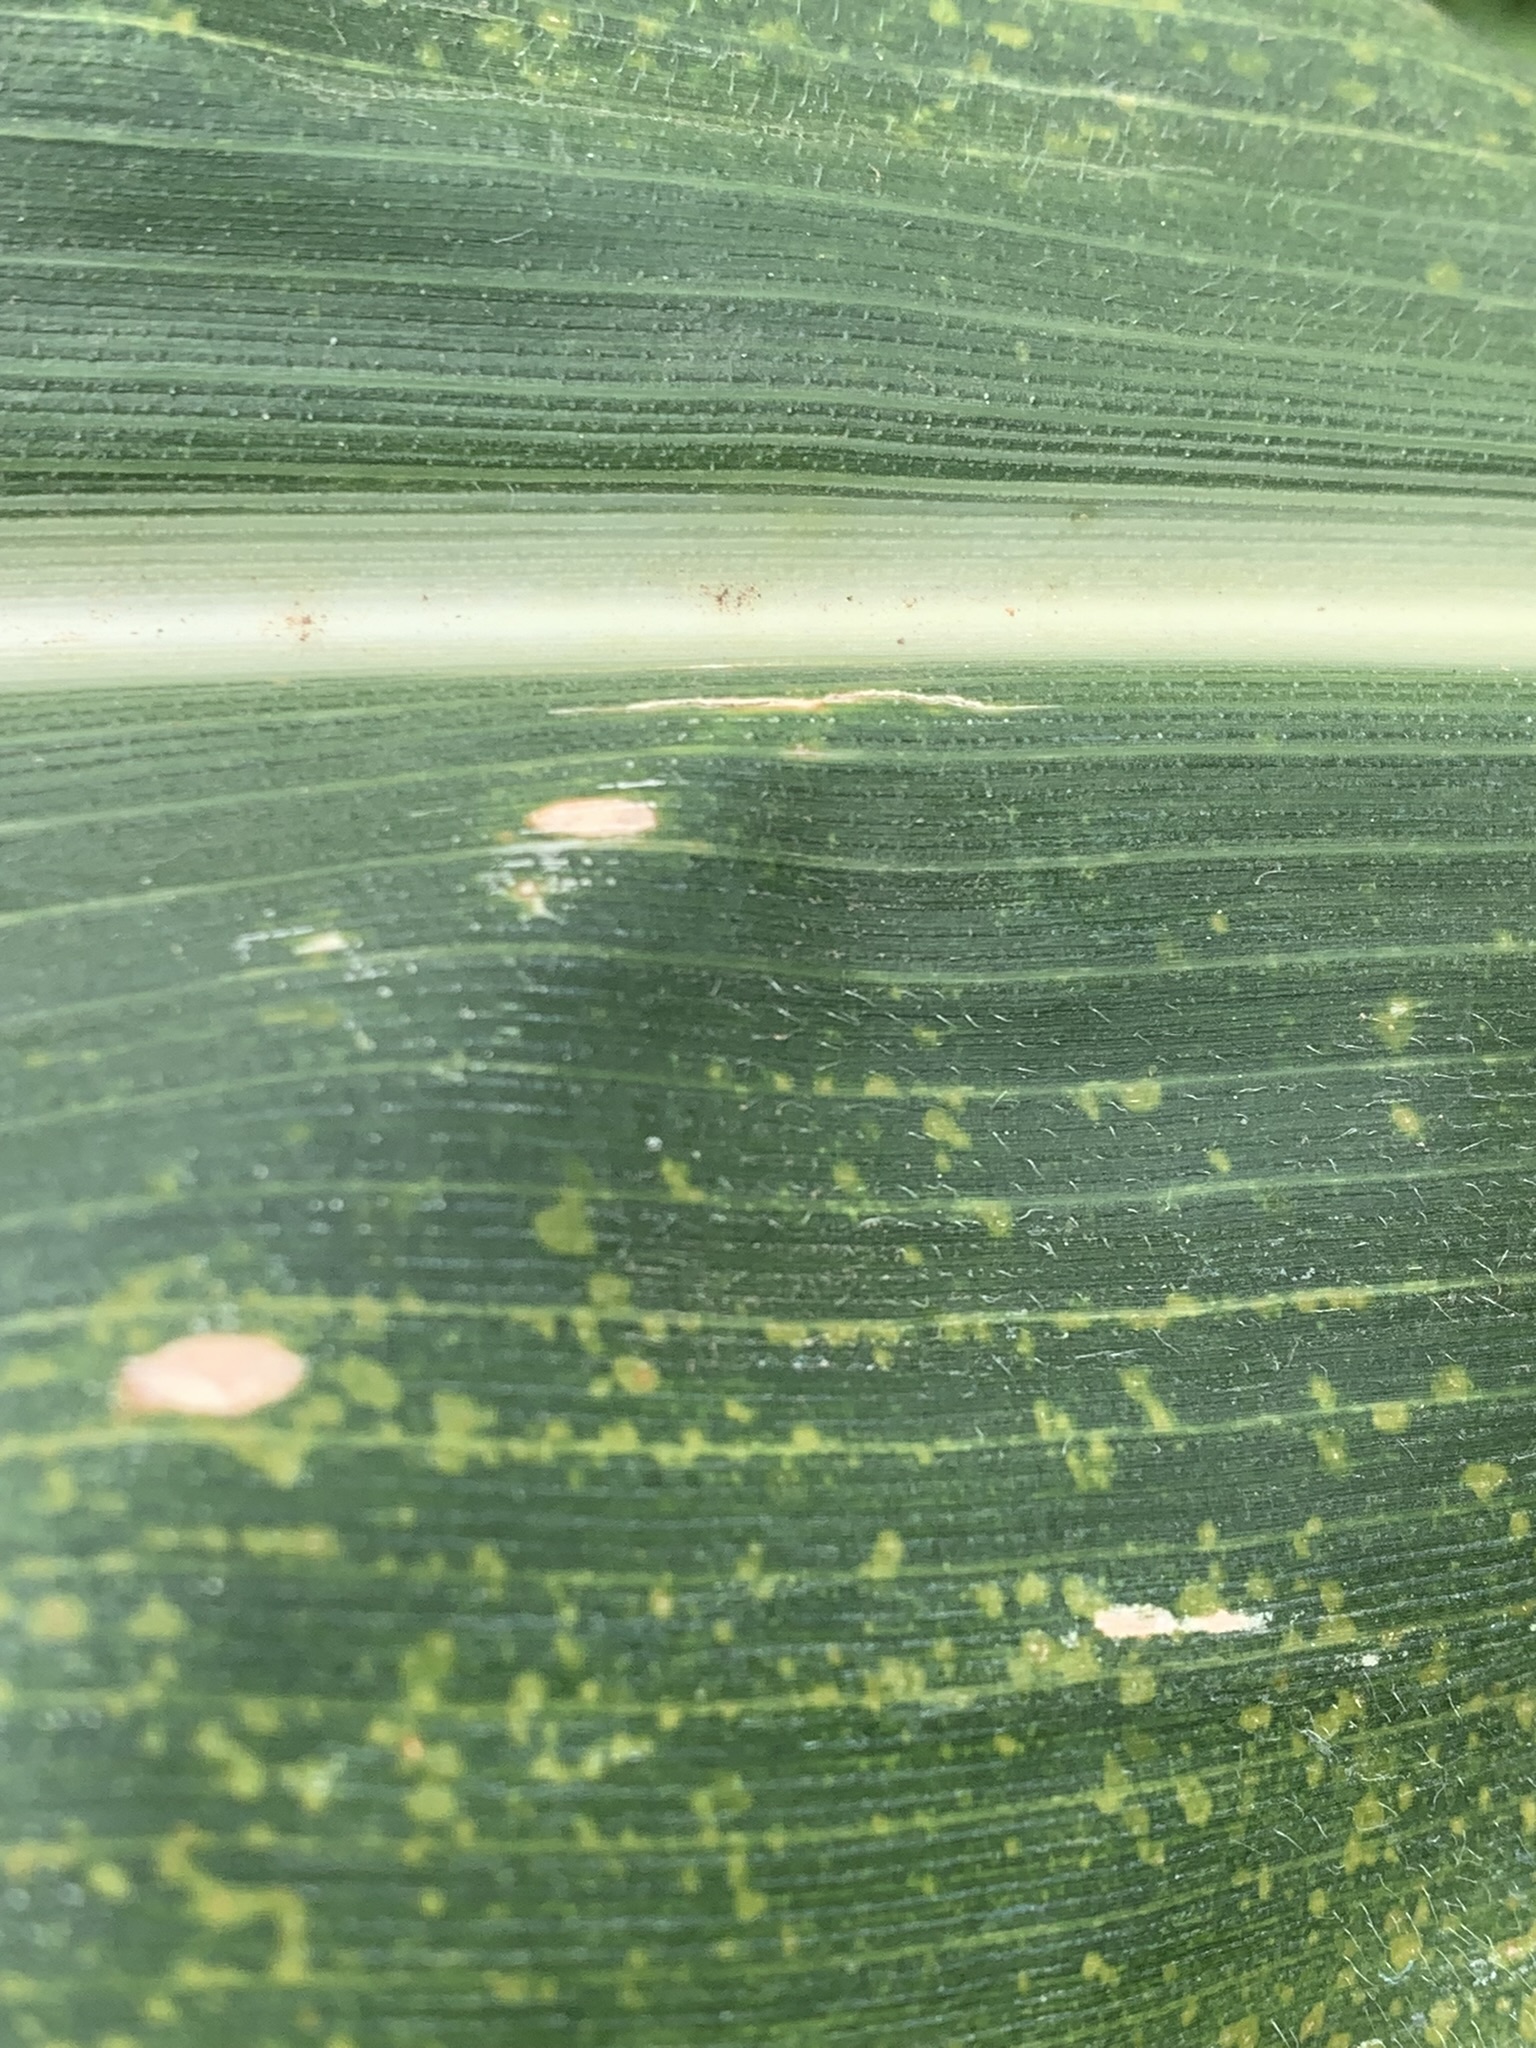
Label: MLN